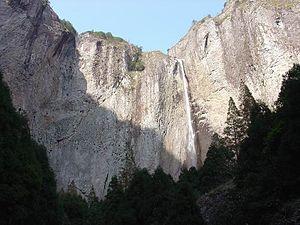
Les monts Yandang se situent sur le territoire de la ville-préfecture Wenzhou dans la province chinoise du Zhejiang.